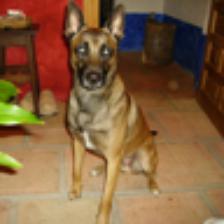
Label: NonHuman